To the Shores of Hell

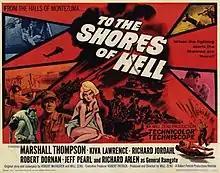
Original film poster

To the Shores of Hell is a 1966 Vietnam War film shot in Technicolor and Techniscope that was directed by Will Zens and starring Marshall Thompson, Richard Arlen, Dick O'Neill and Robert Dornan that was distributed by Crown International Pictures. Dornan may possibly have co-written the film as his mother's maiden name was "McFadden".